Royal Wiltshire Yeomanry

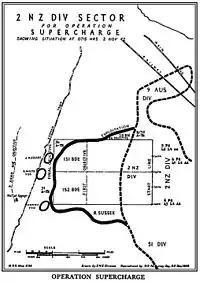
Dispositions at the end of Operation Supercharge

On the night of 1/2 November 1942, the Eighth Army attacked again in the north, with 2nd New Zealand Division in the lead. Freyberg placed 151 Brigade on the right and 152 Brigade on the left. The aim was to attack directly westwards across the Rahman track, with the infantry leading the night assault and 9th Armoured Brigade (now commanded by Brigadier John C. Currie) again passing through to break the enemy gun line and allow X Corps to break out. The assault went to plan except that opposition on the left was heavier than expected which slowed the advance. As a result, the advancing tanks were highlighted against the dawn sky in the east and began to be picked off by Axis anti-tank fire. The Regiment was in the centre of the 9th Armoured Brigade, and the CO lost touch with both his artillery support and close anti-tank support. In the growing light, the B squadron commander (Major M.StJ.V.Gibbs) realised that he was in a ring of enemy anti-tank guns, ahead and to both flanks. He gave the order to 'Charge' and B Squadron overran the anti-tank positions, losing some vehicles but destroying the enemy gun line. Meanwhile, the 21st Panzer Division was counter-attacking A and C Squadrons and at 4 pm the regiment (now down to four tanks) was withdrawn. The 1st Armoured Division from X Corps were just behind the 9th Armoured Brigade but there were no liaison officers between the units and 1st Armoured did not take the opportunity to push on through the broken Axis gun-line.